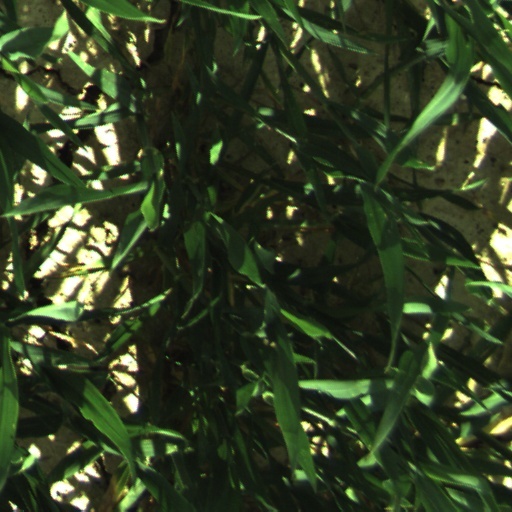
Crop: wheat